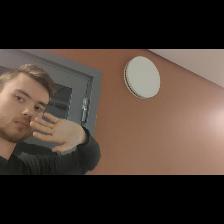
Label: Human